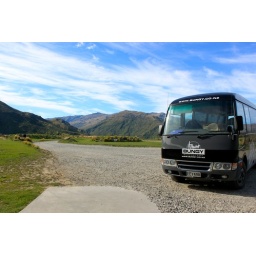
I like how the AJHackett bus is by the side with a stunning view of the road ahead &amp;amp; blue skies.